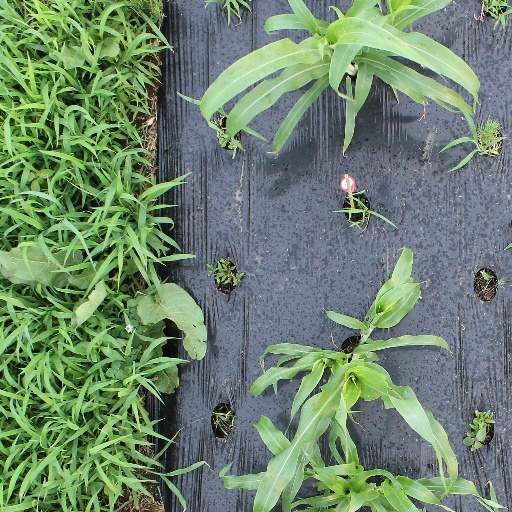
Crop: sorghum